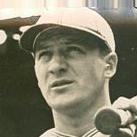
Age: 52